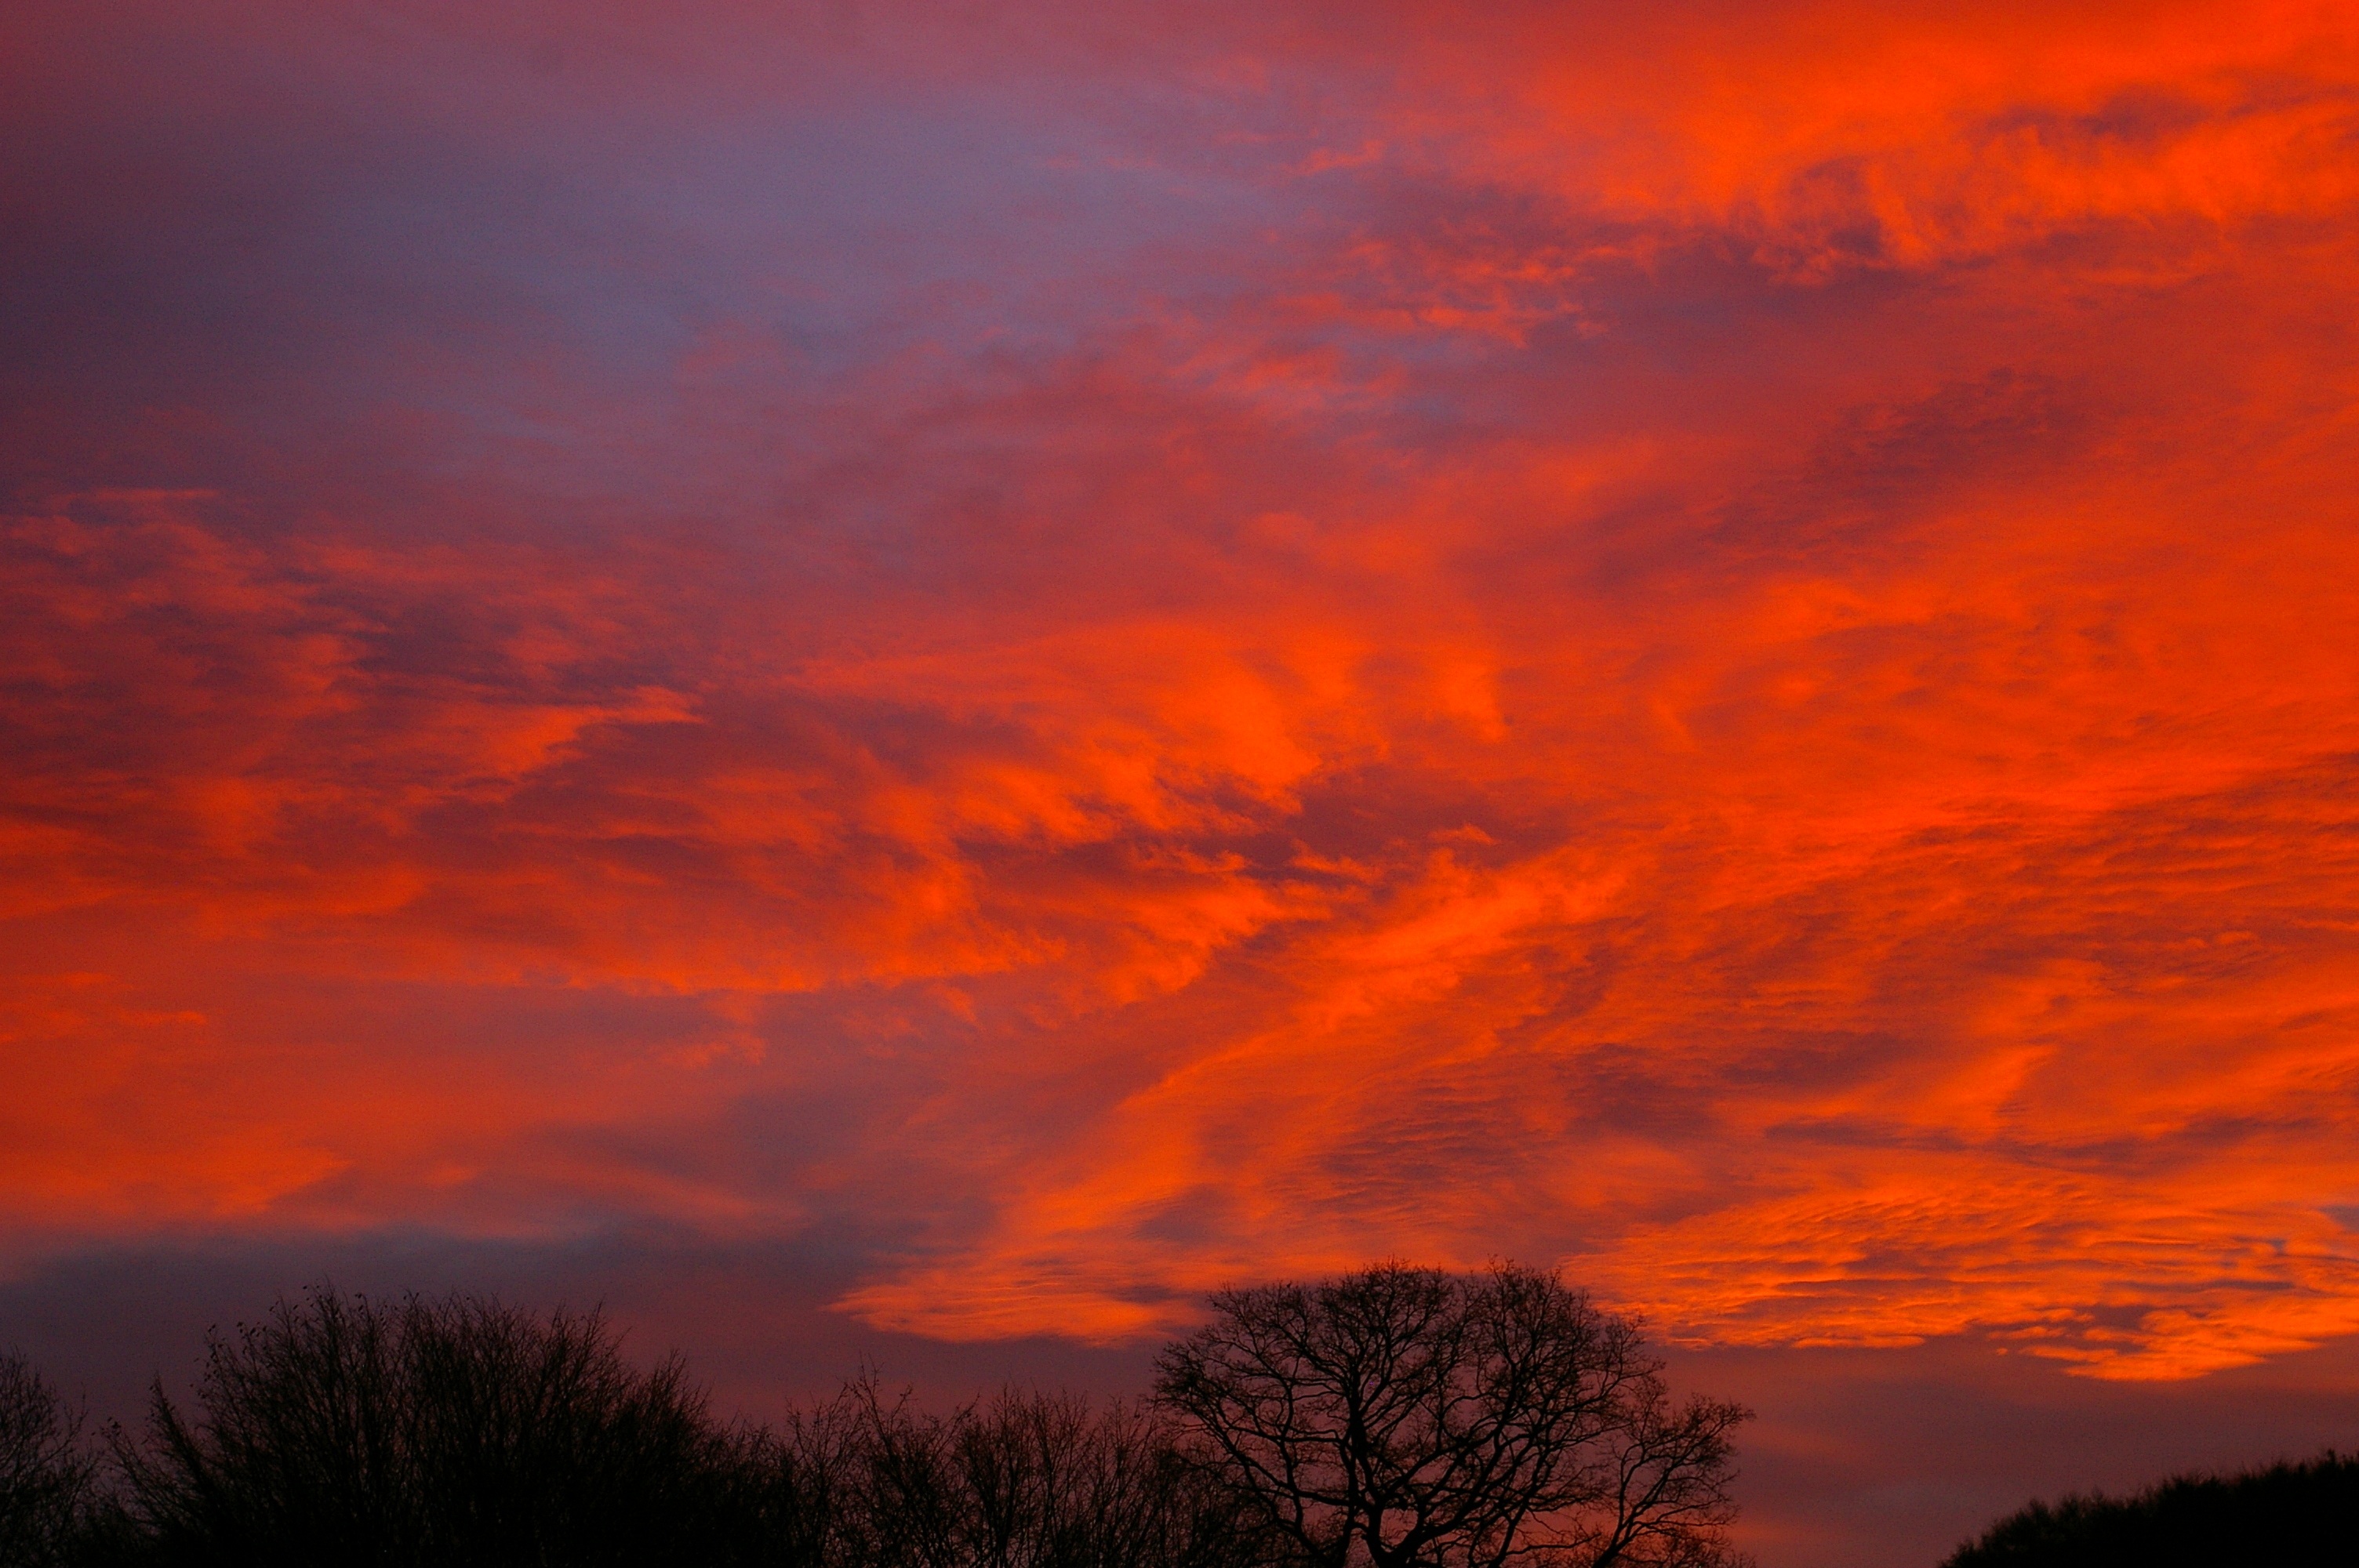
horizon, cloud, sky, sunrise, sunset, morning, dawn, atmosphere, dusk, evening, red, cumulus, clouds, afterglow, red sky at morning